Celier Xenon 2

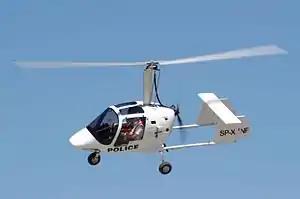

The Celier Xenon 2 (also referred to by the manufacturer as the Xenon II) is a series of Polish autogyros that was designed by Frenchman Raphael Celier and produced by his company, Celier Aviation of Piotrków Trybunalski, Poland. The aircraft is supplied as a kit for amateur construction or as a complete ready-to-fly-aircraft.